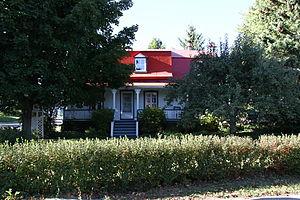
Bourg-Royal, appelé provisoirement quartier 4-3 sur les documents officiels de la ville de Québec, est un des 35 quartiers de la ville de Québec, et un des six qui sont situés dans l'arrondissement Charlesbourg. Le centre du quartier s'articule autour d'un trait-carré.